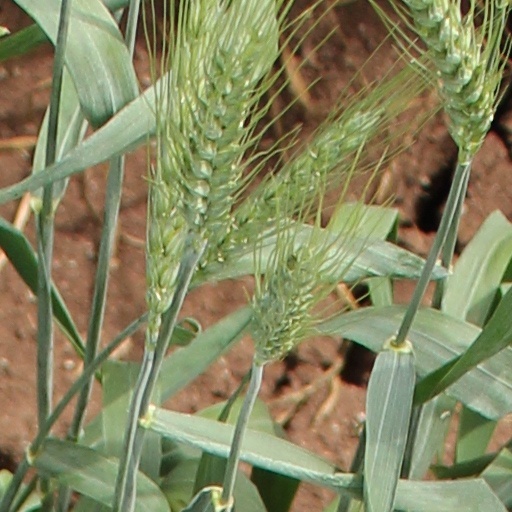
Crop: wheat